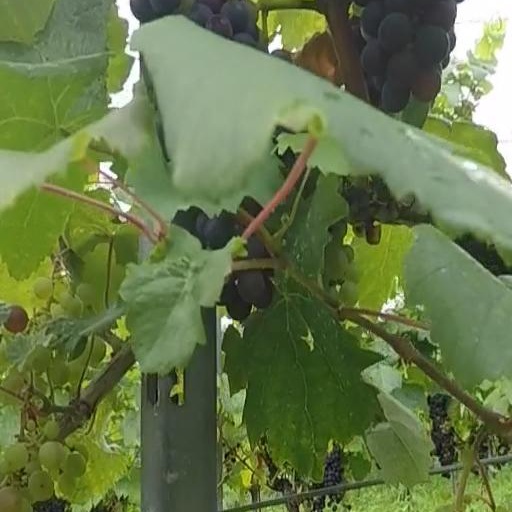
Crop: grape